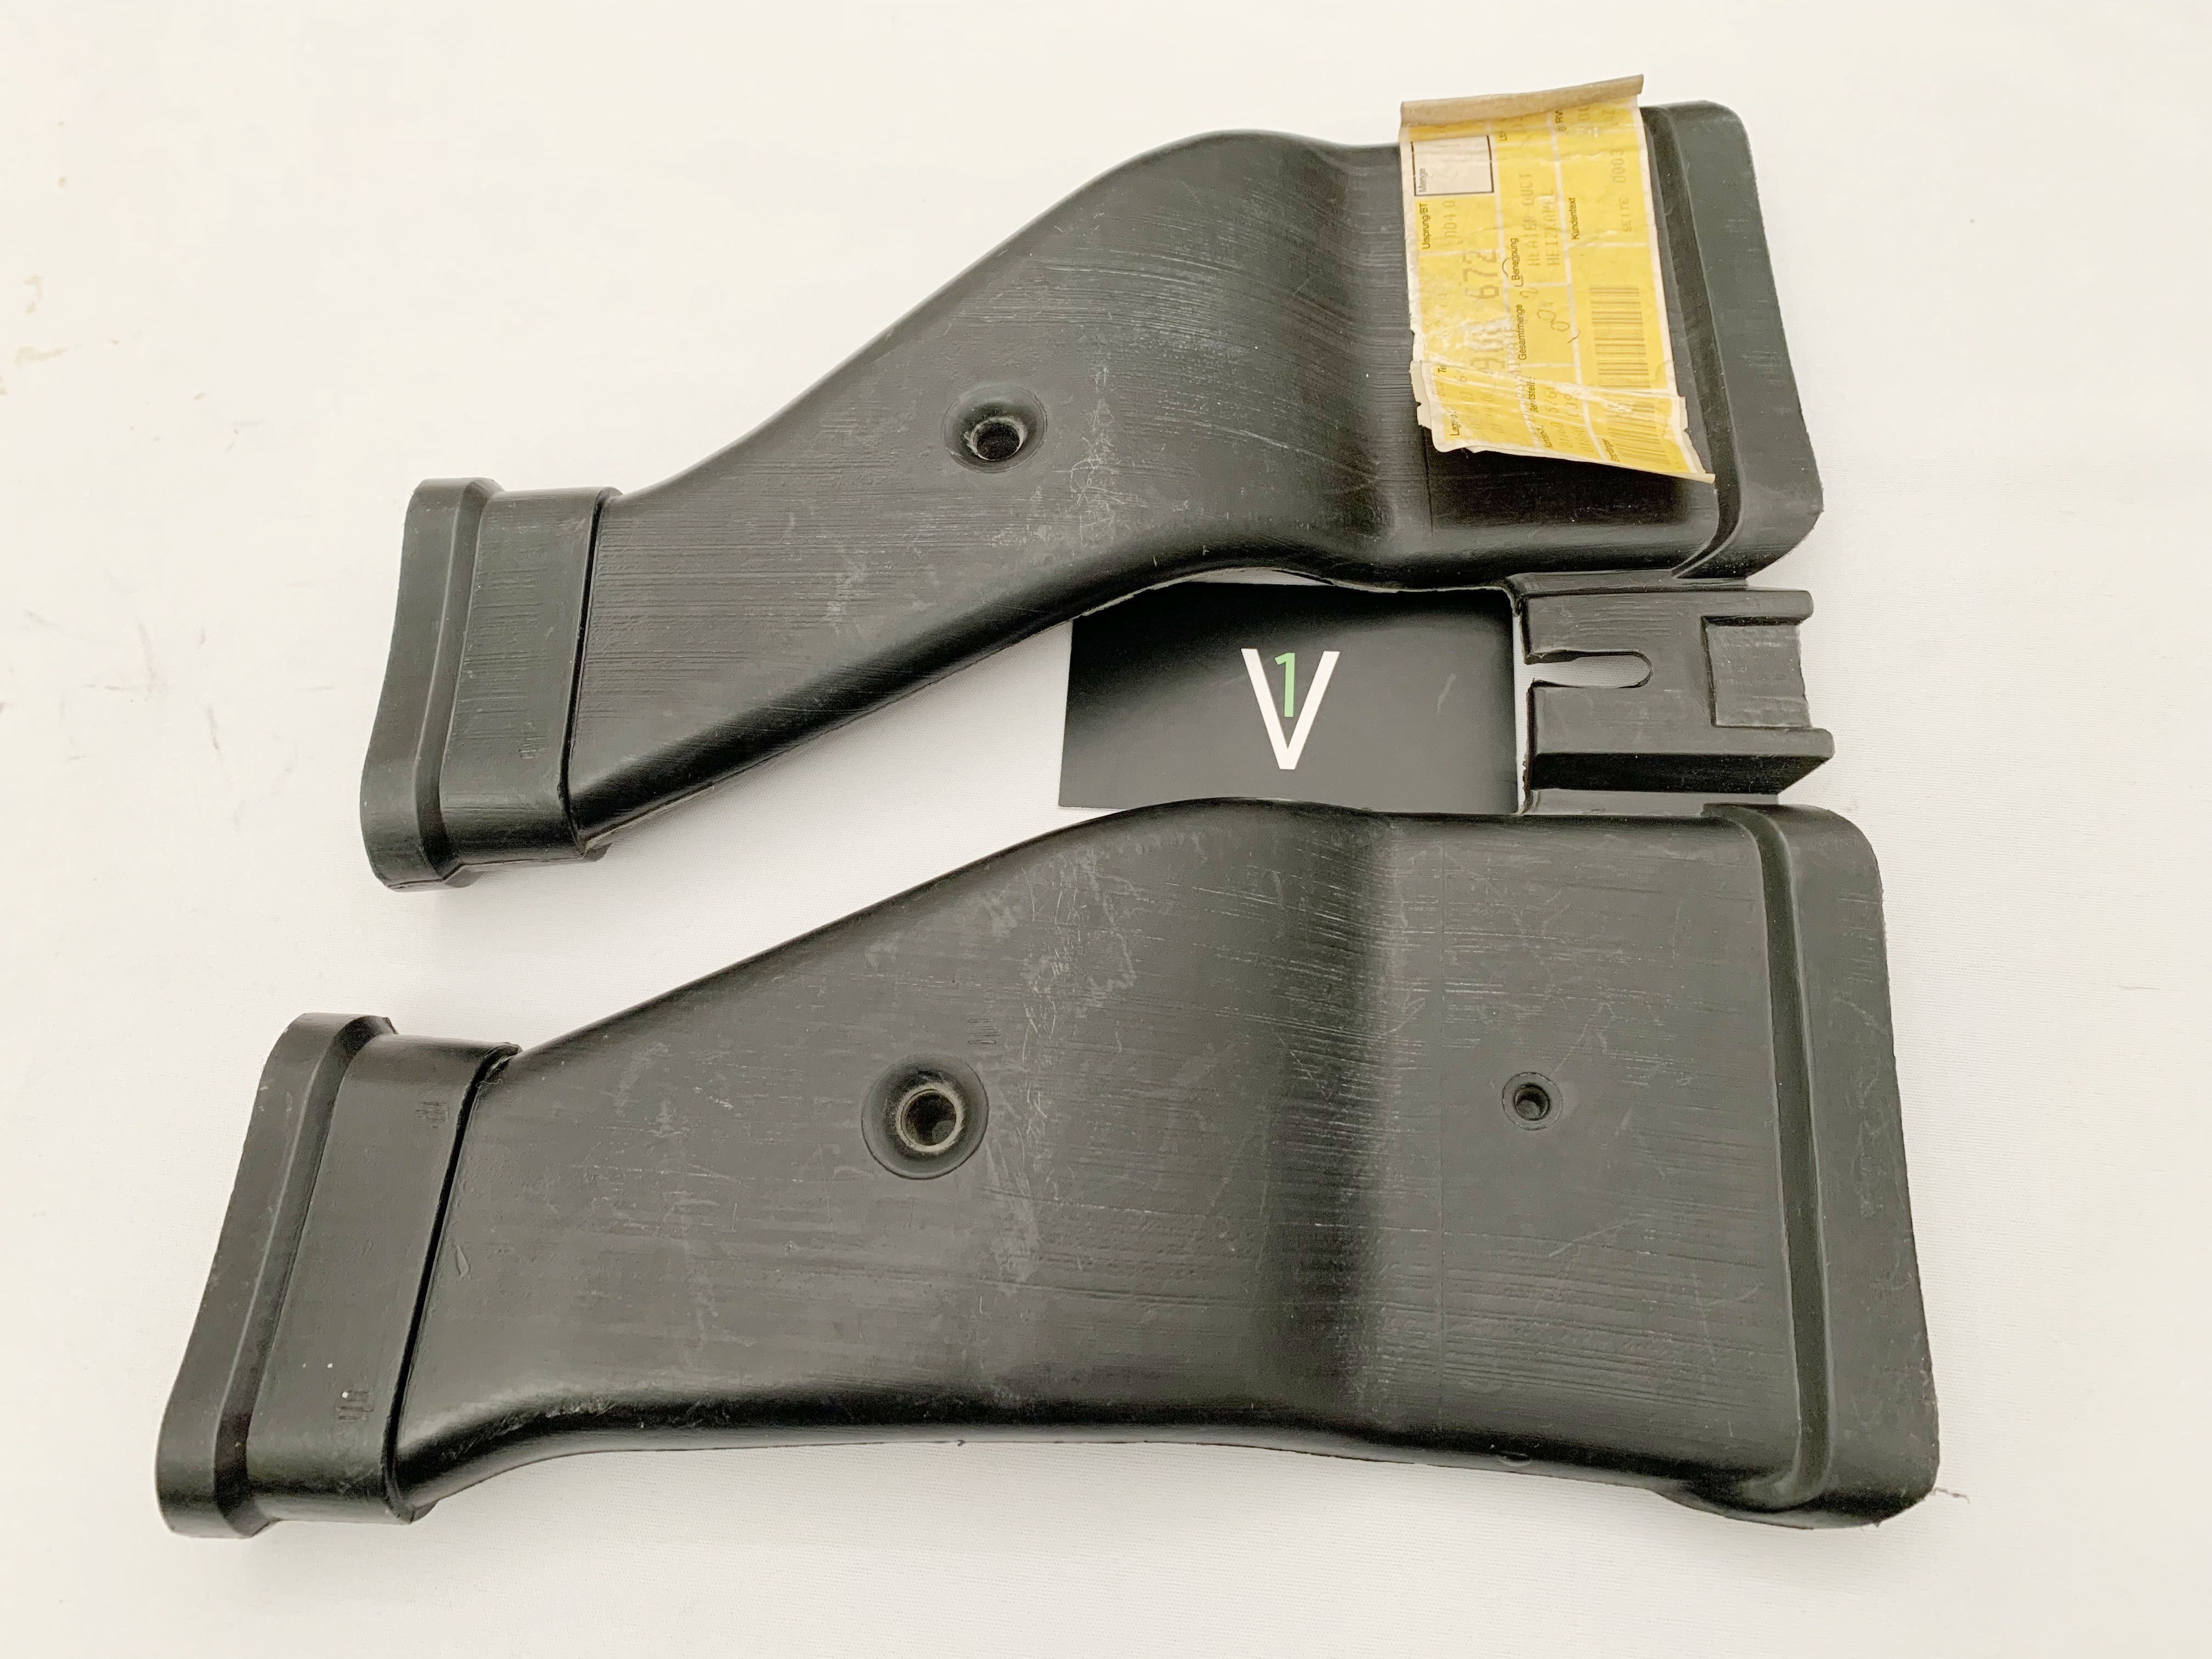
BMW Heater Air Duct
Brand: BMW
BMW Part Number: 64221908672 Brand: BMW Made in Germany Warranty: 24 months Please Note: Part is drawing number 7 Condition: New Fitment: Rear right For the following vehicles Series Model Engine E34 518g Touring M43 E34 518i M40 Saloon M40 E34 518i M40 Saloon M40 E34 518i M40 Saloon M40 E34 518i M40 Saloon M40 E34 518i M40 Touring M40 E34 518i M43 Saloon M43 E34 518i M43 Saloon M43 E34 518i M43 Saloon M43 E34 518i M43 Saloon M43 E34 518i M43 Touring M43 E34 518i M43 Touring M43 E34 520i Saloon M50 E34 520i Saloon M50 E34 520i Saloon M50 E34 520i Touring M50 E34 520i Touring M50 E34 520i Touring M50 E34 520i Touring M50 E34 520i M20 Saloon M20 E34 520i M20 Saloon M20 E34 520i M20 Saloon M20 E34 520i M20 Saloon M20 E34 520i M20 Saloon M20 E34 520i M20 Saloon M20 E34 520i M20 Saloon M20 E34 520i M50 Saloon M50 E34 520i M50 Saloon M50 E34 520i M50 Saloon M50 E34 520i M50 Saloon M50 E34 524td Saloon M21 E34 524td Saloon M21 E34 525i Saloon M50 E34 525i Touring M50 E34 525i Touring M50 E34 525i Touring M50 E34 525i Touring M50 E34 525i Touring M50 E34 525i M20 Saloon M20 E34 525i M20 Saloon M20 E34 525i M20 Saloon M20 E34 525i M20 Saloon M20 E34 525i M20 Saloon M20 E34 525i M20 Saloon M20 E34 525i M20 Saloon M20 E34 525i M20 Saloon M20 E34 525i M20 Saloon M20 E34 525i M20 Saloon M20 E34 525i M50 Saloon M50 E34 525i M50 Saloon M50 E34 525i M50 Saloon M50 E34 525i M50 Saloon M50 E34 525i M50 Saloon M50 E34 525i M50 Saloon M50 E34 525i M50 Saloon M50 E34 525i M50 Saloon M50 E34 525i M50 Saloon M50 E34 525i M50 Saloon M50 E34 525ix Saloon M50 E34 525ix Saloon M50 E34 525ix Saloon M50 E34 525ix Saloon M50 E34 525ix Touring M50 E34 525ix Touring M50 E34 525ix Touring M50 E34 525ix Touring M50 E34 525td Saloon M51 E34 525td Saloon M51 E34 525td Saloon M51 E34 525td Saloon M51 E34 525td Touring M51 E34 525td Touring M51 E34 525tds Saloon M51 E34 525tds Saloon M51 E34 525tds Saloon M51 E34 525tds Saloon M51 E34 525tds Touring M51 E34 525tds Touring M51 E34 525tds Touring M51 E34 525tds Touring M51 E34 530i Saloon M60 E34 530i Saloon M60 E34 530i Saloon M60 E34 530i Saloon M60 E34 530i Touring M60 E34 530i Touring M60 E34 530i Touring M60 E34 530i Touring M60 E34 530i Touring M60 E34 530i M30 Saloon M30 E34 530i M30 Saloon M30 E34 530i M30 Saloon M30 E34 530i M30 Saloon M30 E34 530i M60 Saloon M60 E34 530i M60 Saloon M60 E34 530i M60 Saloon M60 E34 530i M60 Saloon M60 E34 535i Saloon M30 E34 535i Saloon M30 E34 535i Saloon M30 E34 535i Saloon M30 E34 535i Saloon M30 E34 535i Saloon M30 E34 535i Saloon M30 E34 535i Saloon M30 E34 535i Saloon M30 E34 540i Saloon M60 E34 540i Saloon M60 E34 540i Saloon M60 E34 540i Saloon M60 E34 540i Saloon M60 E34 540i Saloon M60 E34 540i Saloon M60 E34 540i Saloon M60 E34 540i Touring M60 E34 540i Touring M60 E34 540i Touring M60 E34 540i Touring M60 E34 M5 Touring S38 E34 M5 3.6 Saloon S38 E34 M5 3.6 Saloon S38 E34 M5 3.6 Saloon S38 E34 M5 3.6 Saloon S38 E34 M5 3.6 Saloon S38 E34 M5 3.8 Saloon S38 E34 M5 3.8 Saloon S38 E34 M5 3.8 Saloon S38 E32 730i M30 Saloon M30 E32 730i M30 Saloon M30 E32 730i M30 Saloon M30 E32 730i M30 Saloon M30 E32 730i M30 Saloon M30 E32 730i M30 Saloon M30 E32 730i M30 Saloon M30 E32 730i M30 Saloon M30 E32 730i M30 Saloon M30 E32 730i M30 Saloon M30 E32 730i M30 Saloon M30 E32 730i M60 Saloon M60 E32 730i M60 Saloon M60 E32 730i M60 Saloon M60 E32 730i M60 Saloon M60 E32 730i M60 Saloon M60 E32 730iL M30 Saloon M30 E32 730iL M30 Saloon M30 E32 730iL M30 Saloon M30 E32 730iL M30 Saloon M30 E32 730iL M60 Saloon M60 E32 730iL M60 Saloon M60 E32 730iL M60 Saloon M60 E32 735i Saloon M30 E32 735i Saloon M30 E32 735i Saloon M30 E32 735i Saloon M30 E32 735i Saloon M30 E32 735i Saloon M30 E32 735i Saloon M30 E32 735i Saloon M30 E32 735i Saloon M30 E32 735i Saloon M30 E32 735i Saloon M30 E32 735i Saloon M30 E32 735i Saloon M30 E32 735i Saloon M30 E32 735iL Saloon M30 E32 735iL Saloon M30 E32 735iL Saloon M30 E32 735iL Saloon M30 E32 735iL Saloon M30 E32 735iL Saloon M30 E32 735iL Saloon M30 E32 735iL Saloon M30 E32 735iL Saloon M30 E32 735iL Saloon M30 E32 735iL Saloon M30 E32 740i Saloon M60 E32 740i Saloon M60 E32 740i Saloon M60 E32 740i Saloon M60 E32 740i Saloon M60 E32 740i Saloon M60 E32 740iL Saloon M60 E32 740iL Saloon M60 E32 740iL Saloon M60 E32 740iL Saloon M60 E32 740iL Saloon M60 E32 750i Saloon M70 E32 750i Saloon M70 E32 750i Saloon M70 E32 750i Saloon M70 E32 750iL Saloon M70 E32 750iL Saloon M70 E32 750iL Saloon M70 E32 750iL Saloon M70 E32 750iL Saloon M70 E32 750iL Saloon M70 E32 750iLS Saloon M70
Category: Vehicles & Parts > Vehicle Parts & Accessories > Motor Vehicle Parts > Motor Vehicle Climate Control > AC Hoses